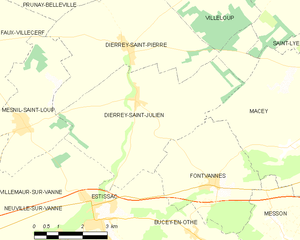
Carte des communes françaises: Dierrey-Saint-Julien